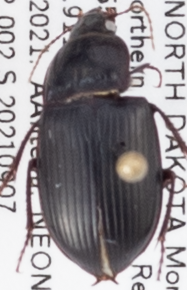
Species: Amara obesa
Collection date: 2021-09-07
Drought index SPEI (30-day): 0.24
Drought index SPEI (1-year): -1.69
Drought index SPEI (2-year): -1.45